2021 British Athletics Marathon and 20 km Walk Trial

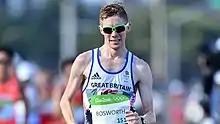
Man in sunglasses and a white top running.

In November 2020, UK Athletics announced that a trial event for the British Olympic marathon places would be held on 26 March 2021 at Kew Gardens in London. UK Athletics had considered using the Manchester Marathon as a qualification event or holding a trial race either near Dorney Lake or outside the United Kingdom. They chose Kew Gardens due to the flatness of the location. It was the first dedicated marathon trial event since 1980, as the London Marathon is traditionally used as to determine Olympic qualification; the 2021 London Marathon was postponed until October 2021 due to the COVID-19 pandemic. Due to the pandemic, the trial event was held behind closed doors. The trial event was organised by Richmond Runfest on behalf of UK Athletics. Richmond RunFest have arranged annual running events in Richmond, London since 2013, and Kew Gardens is on the route of the races.